Beard

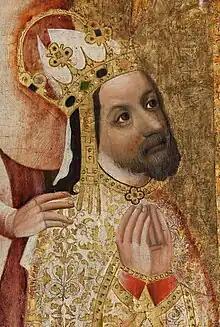
Charles IV, Holy Roman Emperor

The importance of the beard to Roman philosophers is best seen by the extreme value that the Stoic philosopher Epictetus placed on it. As historian John Sellars puts it, Epictetus "affirmed the philosopher's beard as something almost sacred...to express the idea that philosophy is no mere intellectual hobby but rather a way of life that, by definition, transforms every aspect of one's behavior, including one's shaving habits. If someone continues to shave in order to look the part of a respectable Roman citizen, it is clear that they have not yet embraced philosophy conceived as a way of life and have not yet escaped the social customs of the majority...the true philosopher will only act according to reason or according to nature, rejecting the arbitrary conventions that guide the behavior of everyone else."